MV Logos Hope

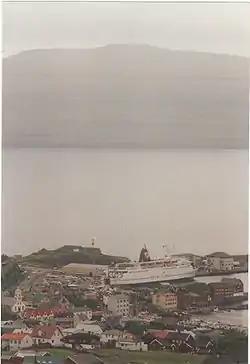
The same ship as MV Norröna in the harbour of Torshavn in 1997

In 1973 the ship was commissioned as the car ferry "Gustav Vasa" running between Malmö (Sweden) and Travemünde (Germany), a route she ran for 10 years. In April 1983 she was sold to the Faroese ferry company Smyril Line and renamed "Norröna". Sailing from Tórshavn, the Faroese capital, to Lerwick (Shetland Islands), Bergen (Norway), Hanstholm (Denmark) and Seyðisfjörður (Iceland) each summer, she was often chartered in the winter to cover other operators’ overhaul schedules.